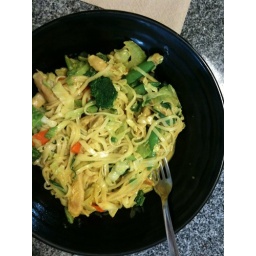
Soy-based faux chicken in a yellow curry sauce over rice noodles, gluten-free and vegan at Palm Greens cafe in Palm Springs